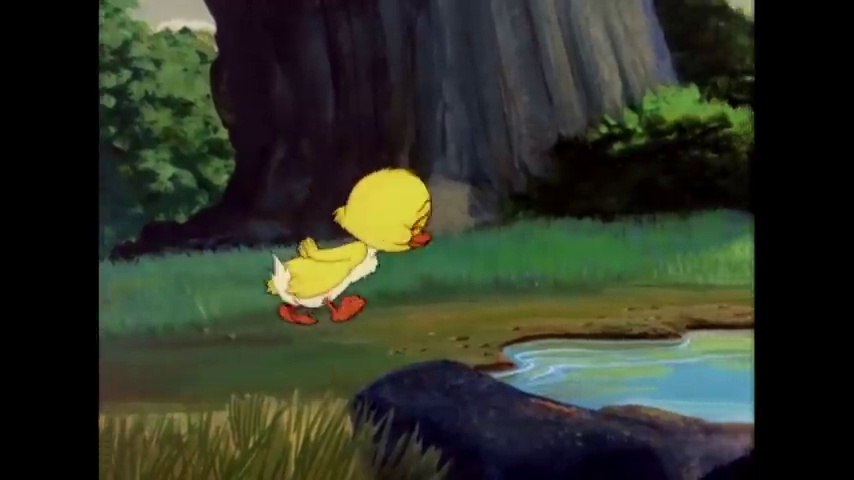
Portrait style: Cartoon Portrait